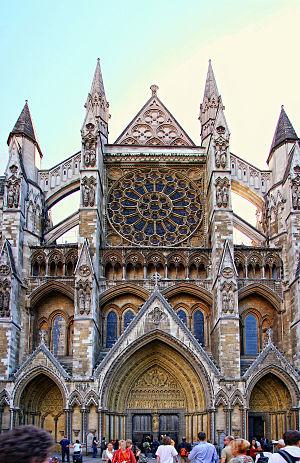
L’abbaye de Westminster est l'un des édifices religieux les plus célèbres de Londres. Sa construction date pour l'essentiel du XIIIᵉ siècle, sous Henri III. C'est le lieu de sépulture d'une partie des rois et reines d'Angleterre et aussi des hommes et des femmes célèbres. Le Coin des poètes fait honneur aux écrivains du royaume. La quasi-totalité des couronnements des monarques anglais a eu lieu dans cette abbaye.